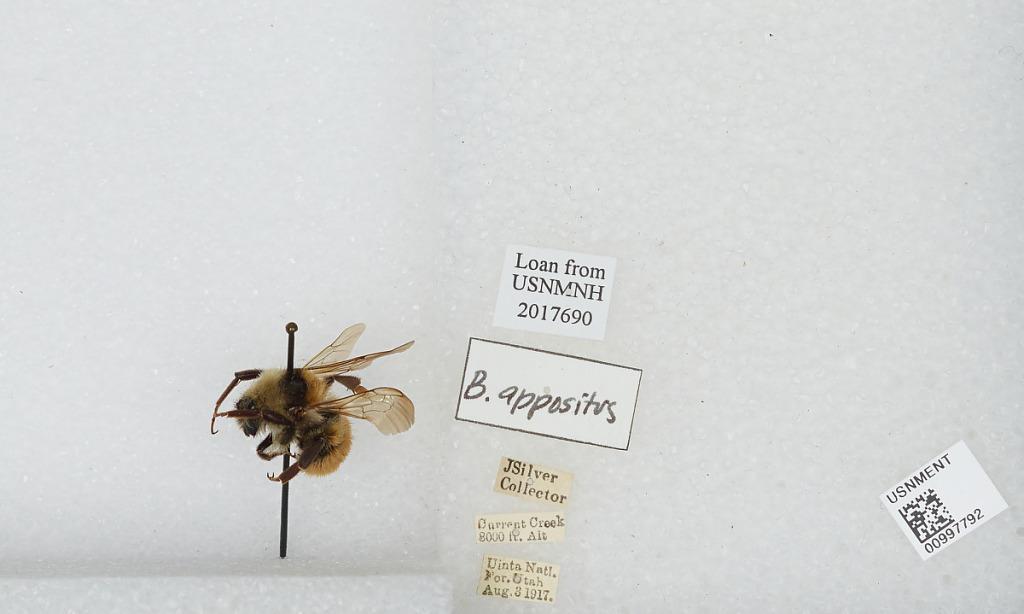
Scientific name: Bombus (Subterraneobombus) appositus Cresson
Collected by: J. Silver
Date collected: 1917-8-3
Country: United States
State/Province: Utah
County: Wasatch
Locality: Currant Creek, Uinta-Wasatch-Cache National Forest
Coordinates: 40.3561, -111.087